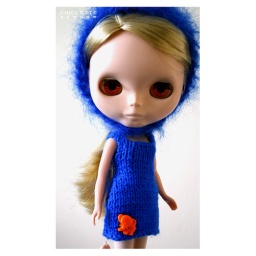
the elephant button is from my collectionthought it looked cute in the dress :)i'm really enjoying these knitting experiences!